History of Islam

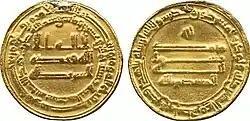
Gold dinar of Abbasid caliph al-Mu'tasim (r. 833–842) the founder of Samarra, patron of art and science

Al-Walid I began the next stage of Islamic conquests. Under him the early Islamic empire reached its farthest extent. He reconquered parts of Egypt from the Byzantine Empire and moved on into Carthage and across to the west of North Africa. Muslim armies under Tariq ibn Ziyad crossed the Strait of Gibraltar and began to conquer the Iberian Peninsula using North African Berber armies. The Visigoths of the Iberian Peninsula were defeated when the Umayyad conquered Lisbon. The Iberian Peninsula was the farthest extent of Islamic control of Europe (they were stopped at the Battle of Tours). In the east, Islamic armies under Muhammad ibn al-Qasim made it as far as the Indus Valley.